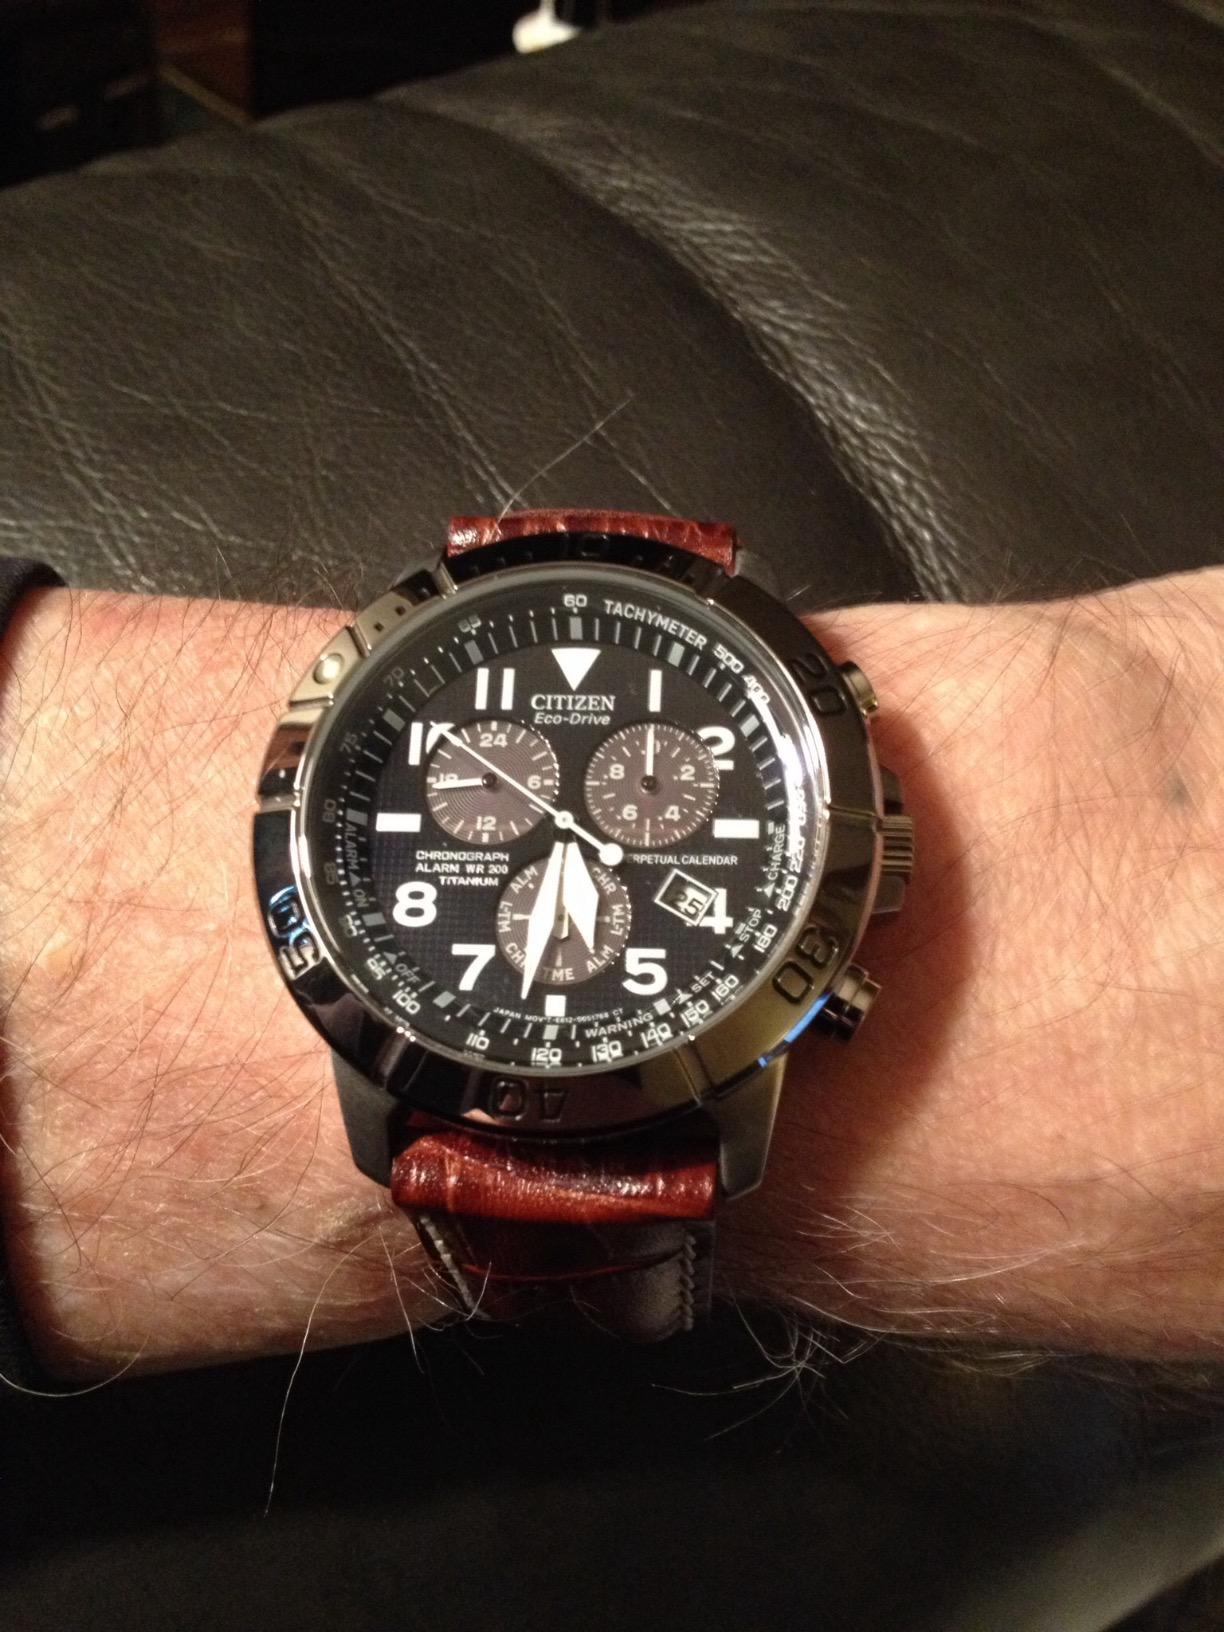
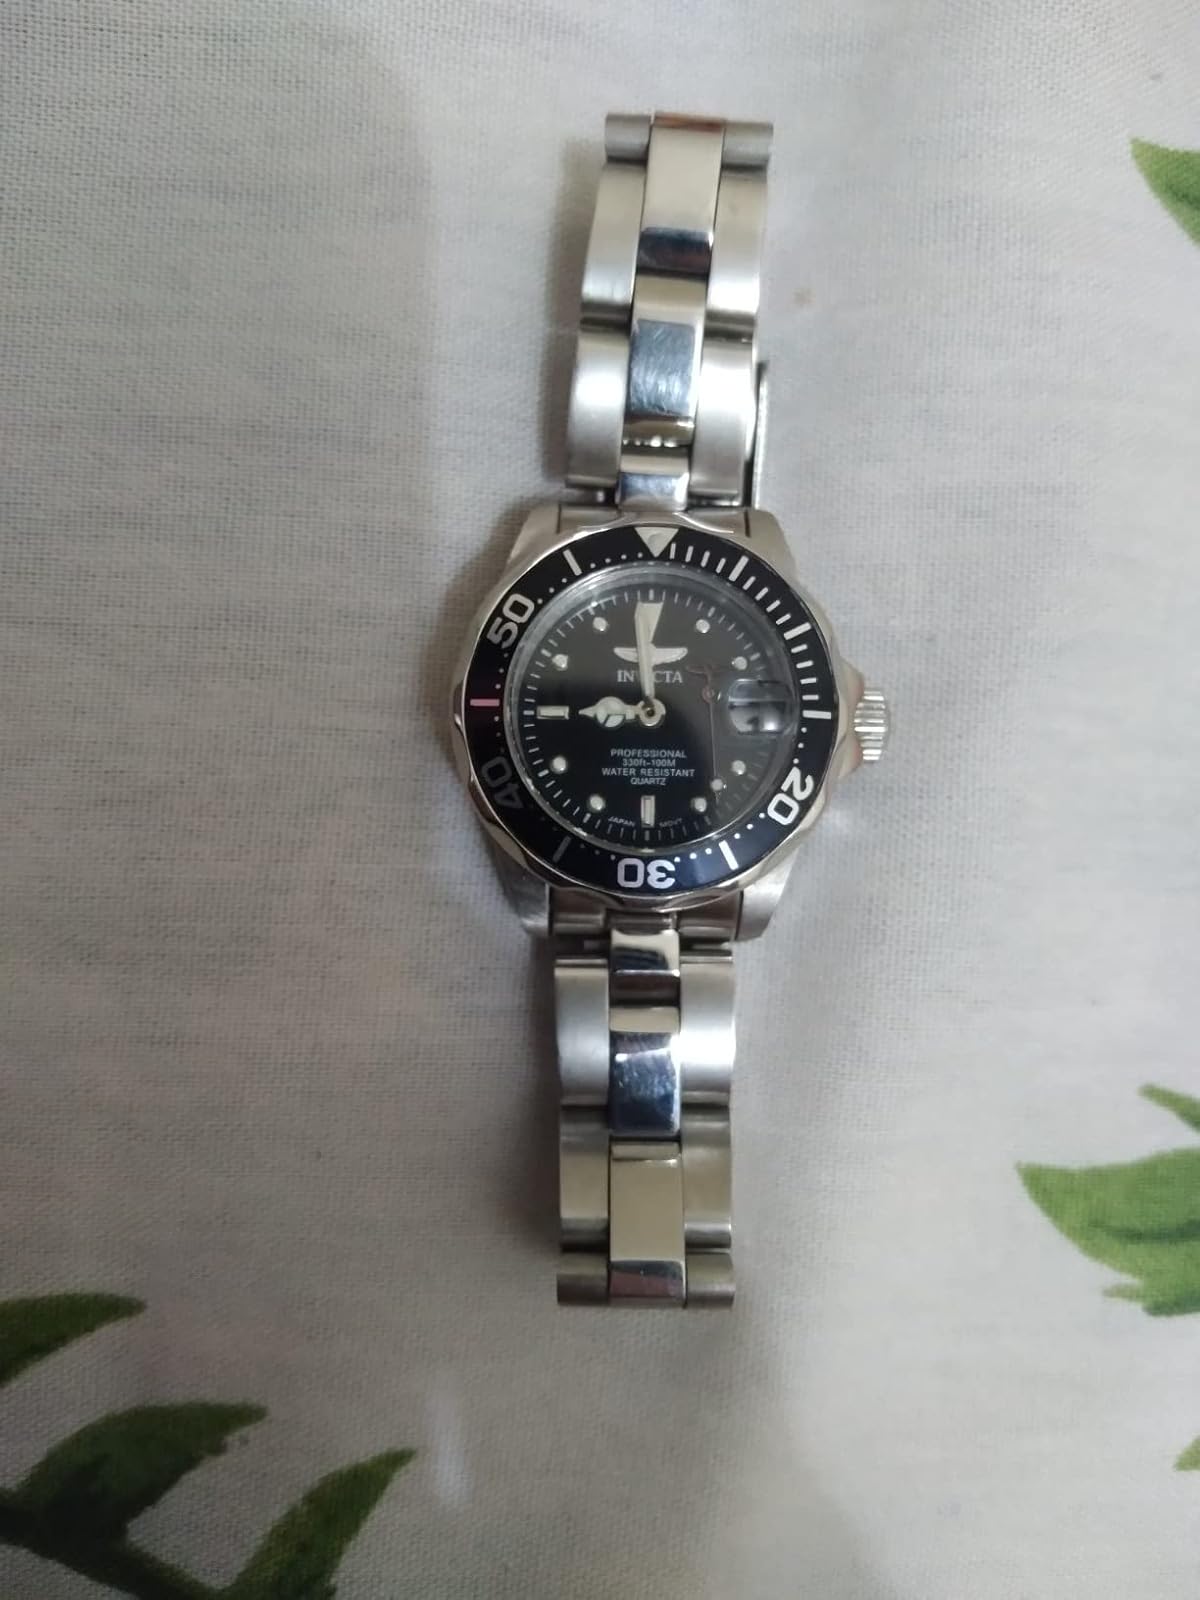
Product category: accessories_watch
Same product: no